Eucalyptus cneorifolia

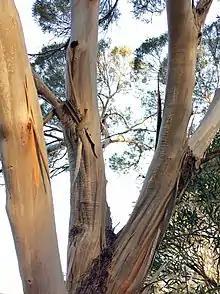
Upper branch bark

Eucalyptus cneorifolia, the Kangaroo Island narrow-leaf mallee, is a native tree of Kangaroo Island, South Australia.